Private University of Marrakech

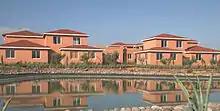
Private University of Marrakech

In 2012, it received official accreditation from the Moroccan Ministry of Higher Education as a private university.